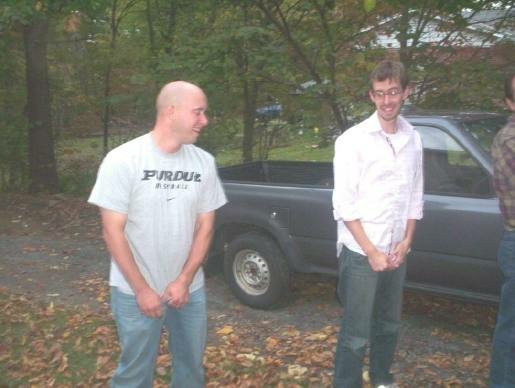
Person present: Yes